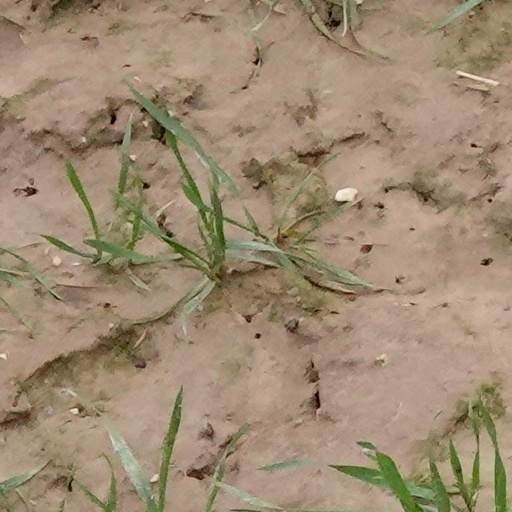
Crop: wheat